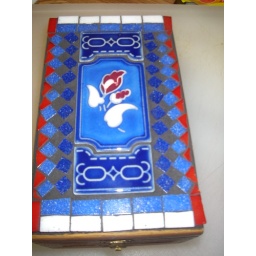
Cigar box with center accent tiles and vitrious glass tiles, grouted in charcoal